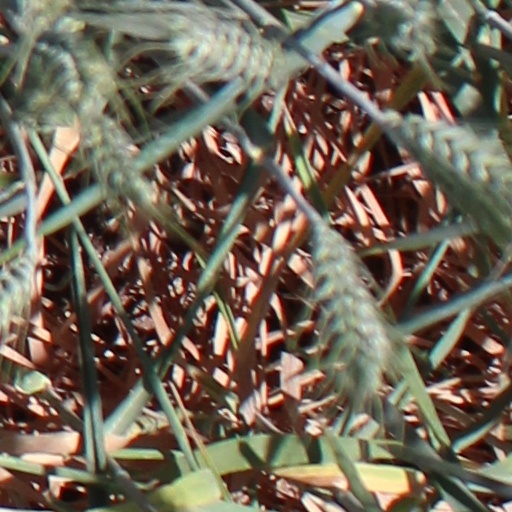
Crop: wheat